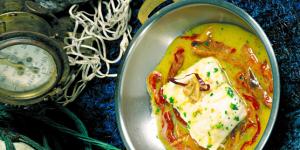
rape currito